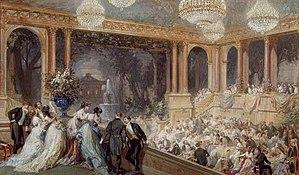
Fête officielle au palais des Tuileries pendant l'Exposition universelle de 1867 Dim.: 55 x 95 cm. Watercolor and gouache. Château de Compiègne (France).
Cette page concerne l'année 1867 du calendrier grégorien.
Henri Charles Antoine Baron, né le 23 juin 1816 à Besançon et mort à Genève le 11 septembre 1885, est un peintre, graveur et illustrateur français.